Black Rose (Turkish TV series)

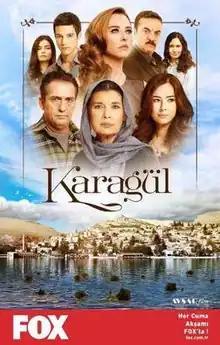

Karagül (English title: "Black Rose") is a Turkish romantic drama series that broadcast on Fox Turkey between March 29, 2013, and June 10, 2016.